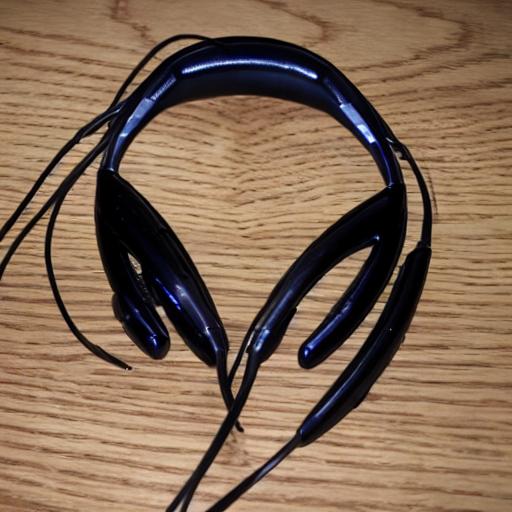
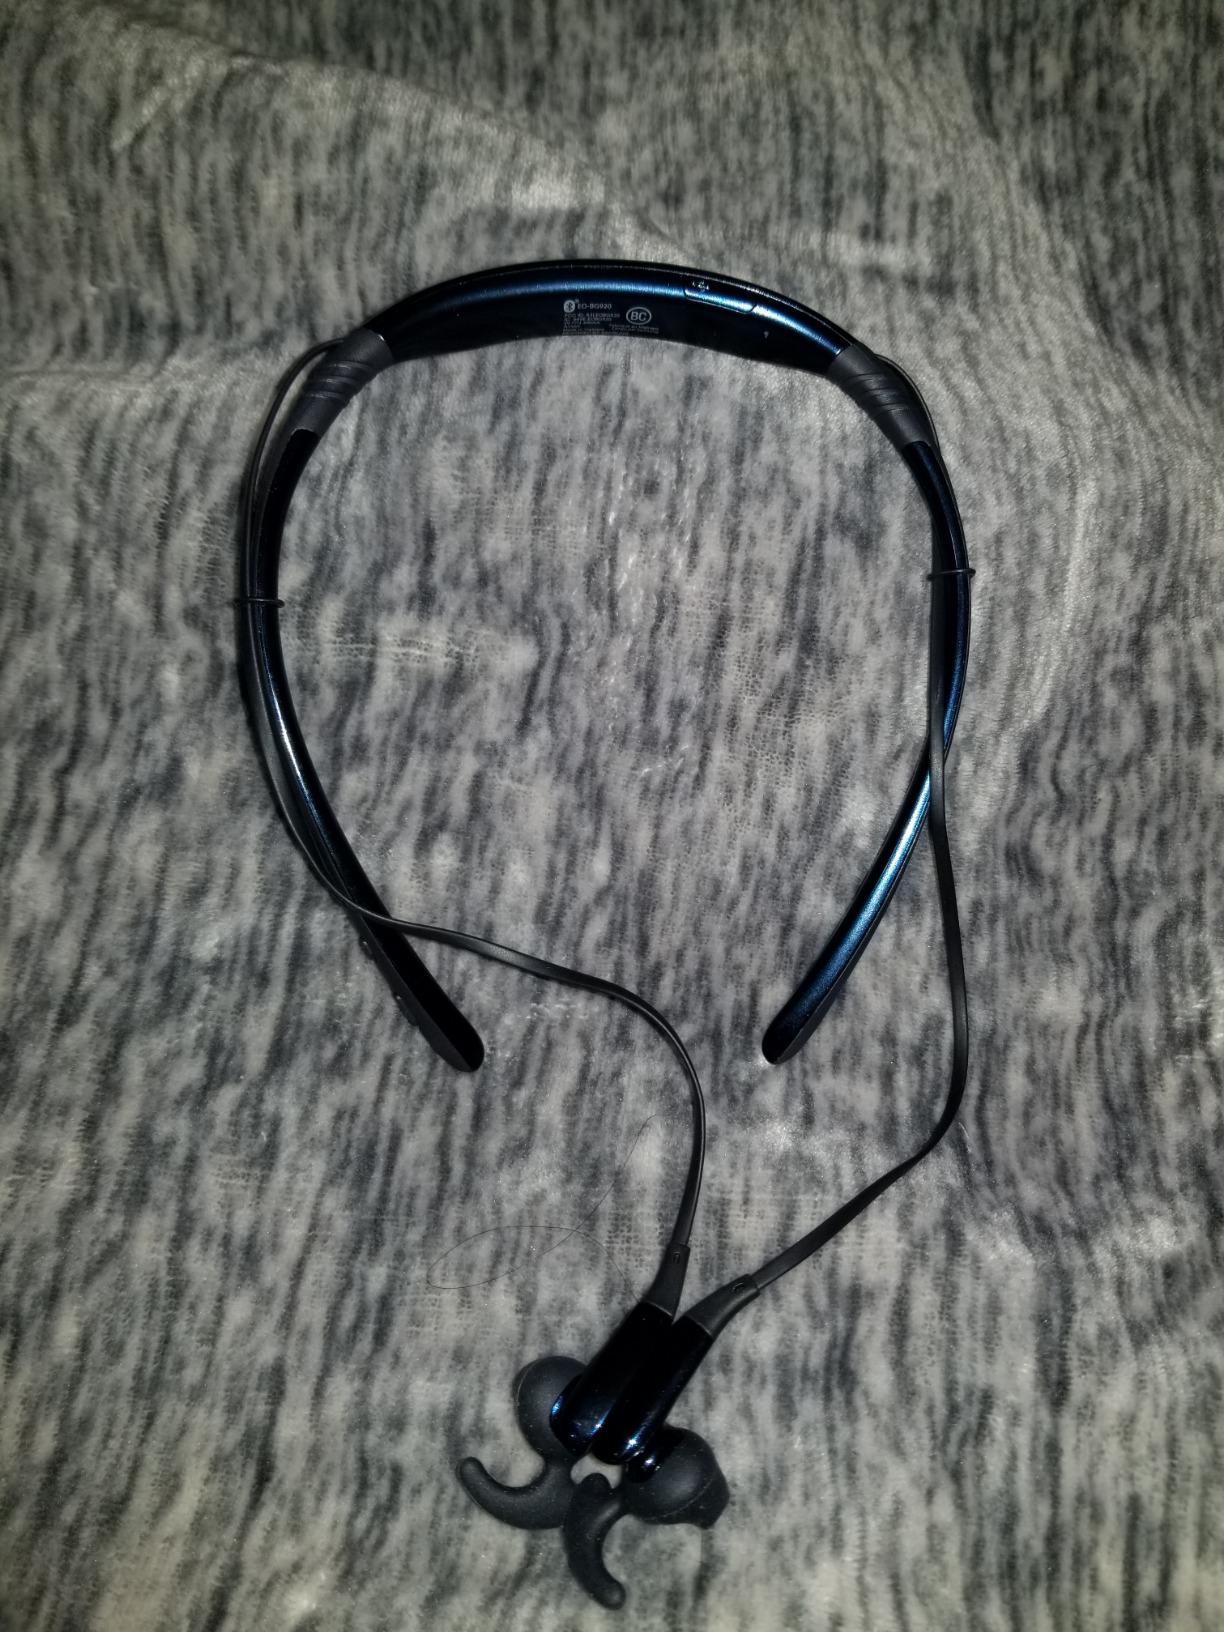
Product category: headphones
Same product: no